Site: brandenburg
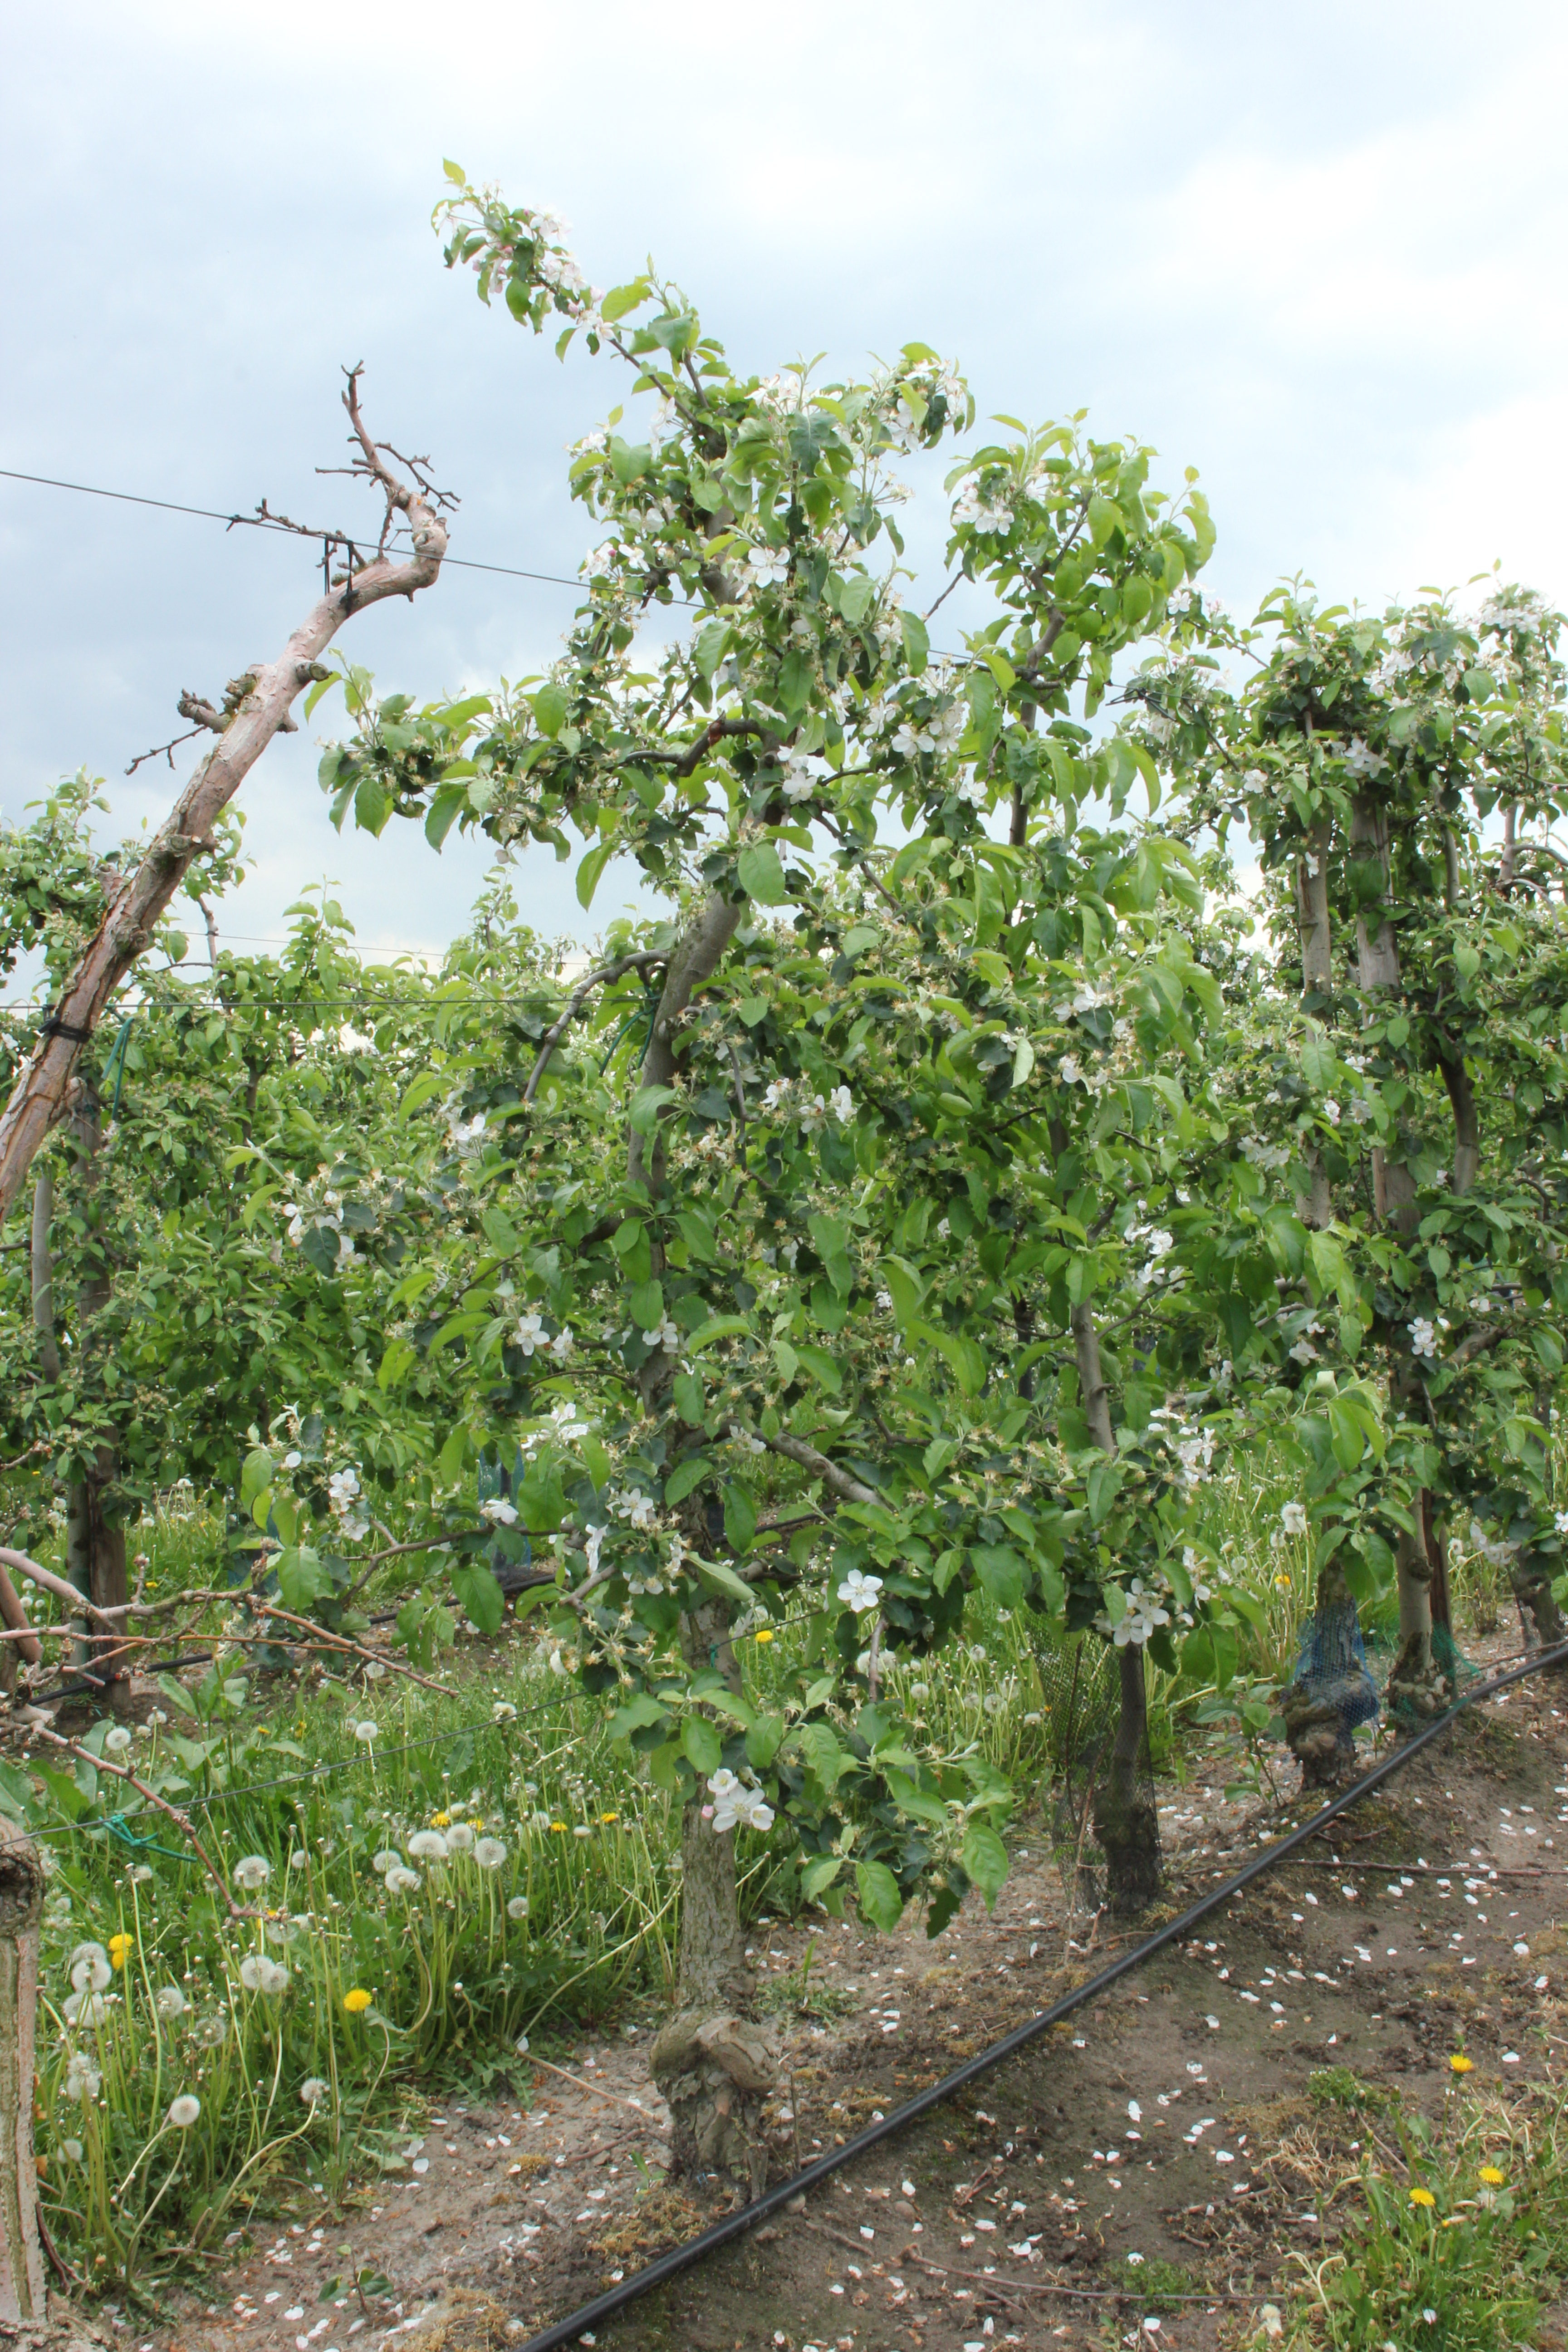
Growth stage (BBCH 67): Flowering